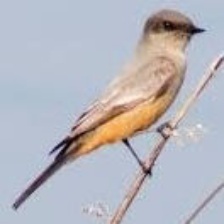
Species: SAYS PHOEBE
Scientific name: SAYORNIS SAYA